Alice Austen House

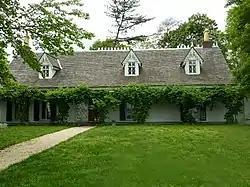

The Alice Austen House, also known as Clear Comfort, is located at 2 Hylan Boulevard in the Rosebank section of Staten Island, New York City, New York. It was home of Alice Austen, a photographer, for most of her lifetime, and is now a museum and a member of the Historic House Trust. The house is administered by the "Friends of Alice Austen", a volunteer group.